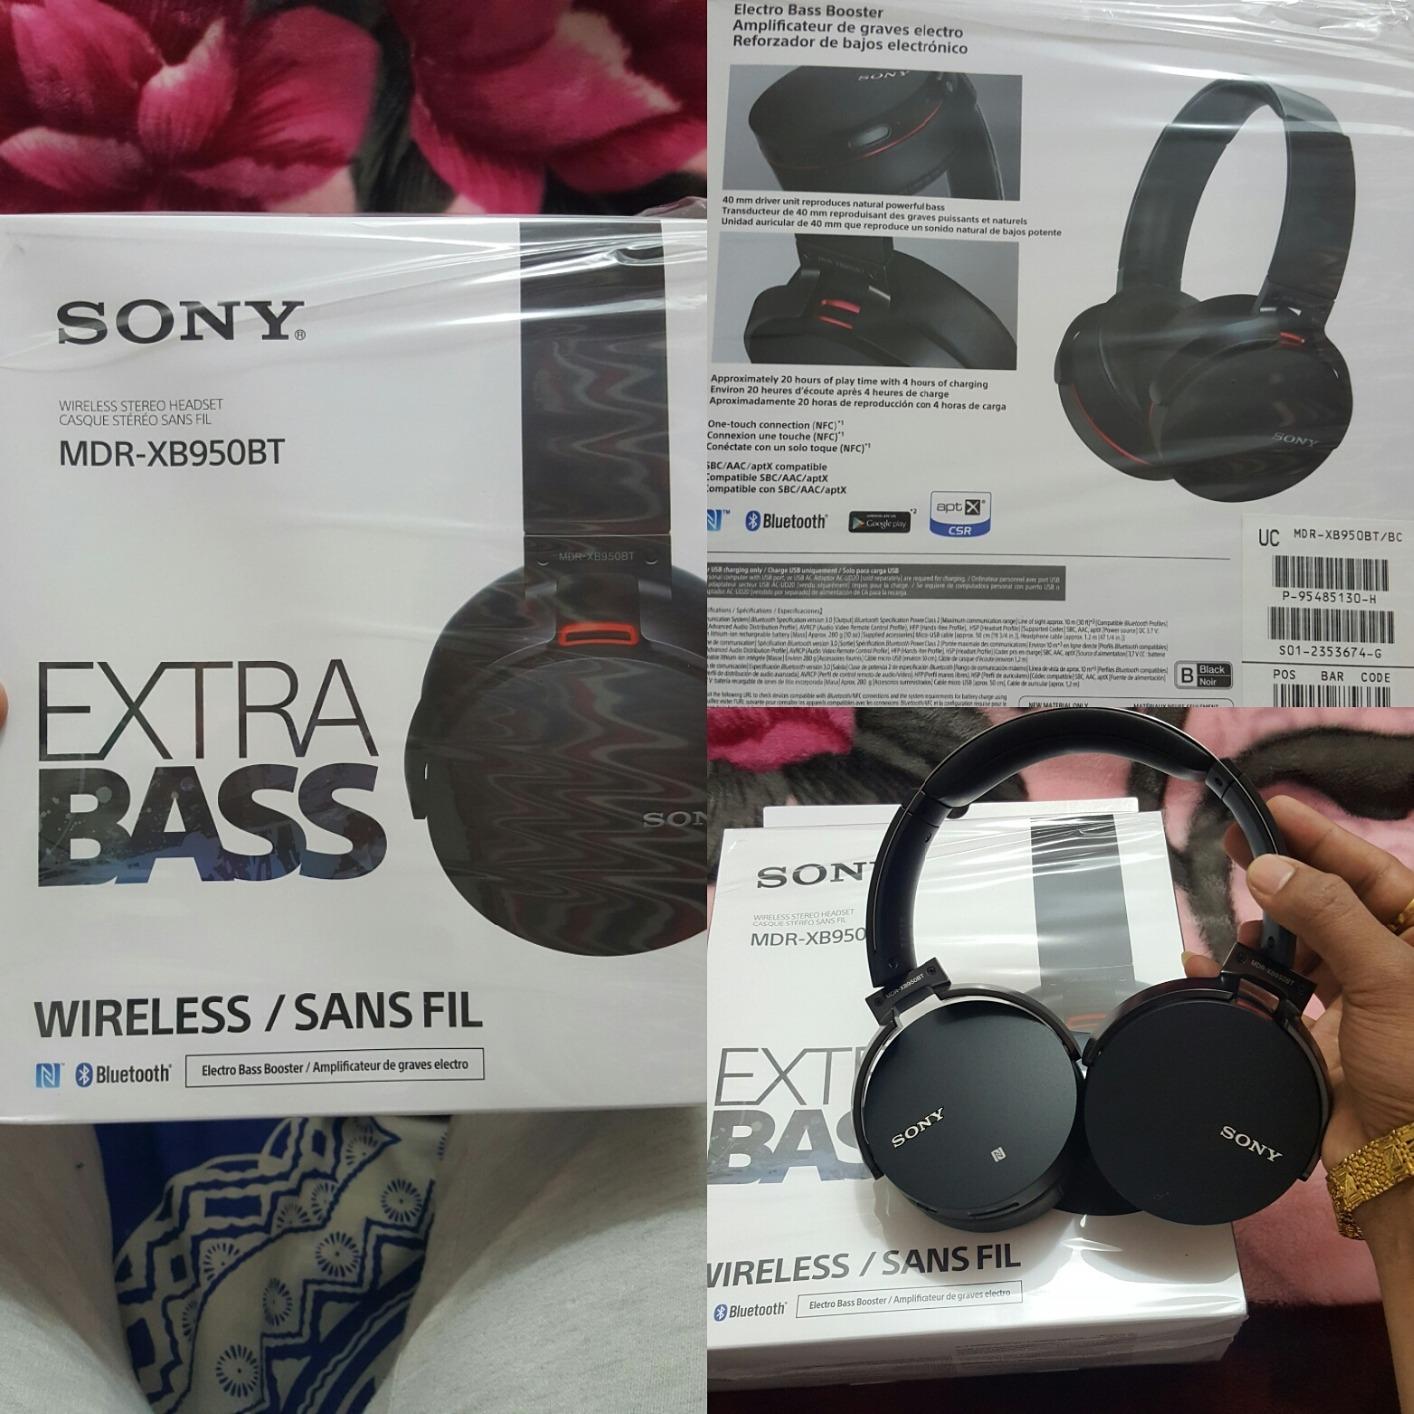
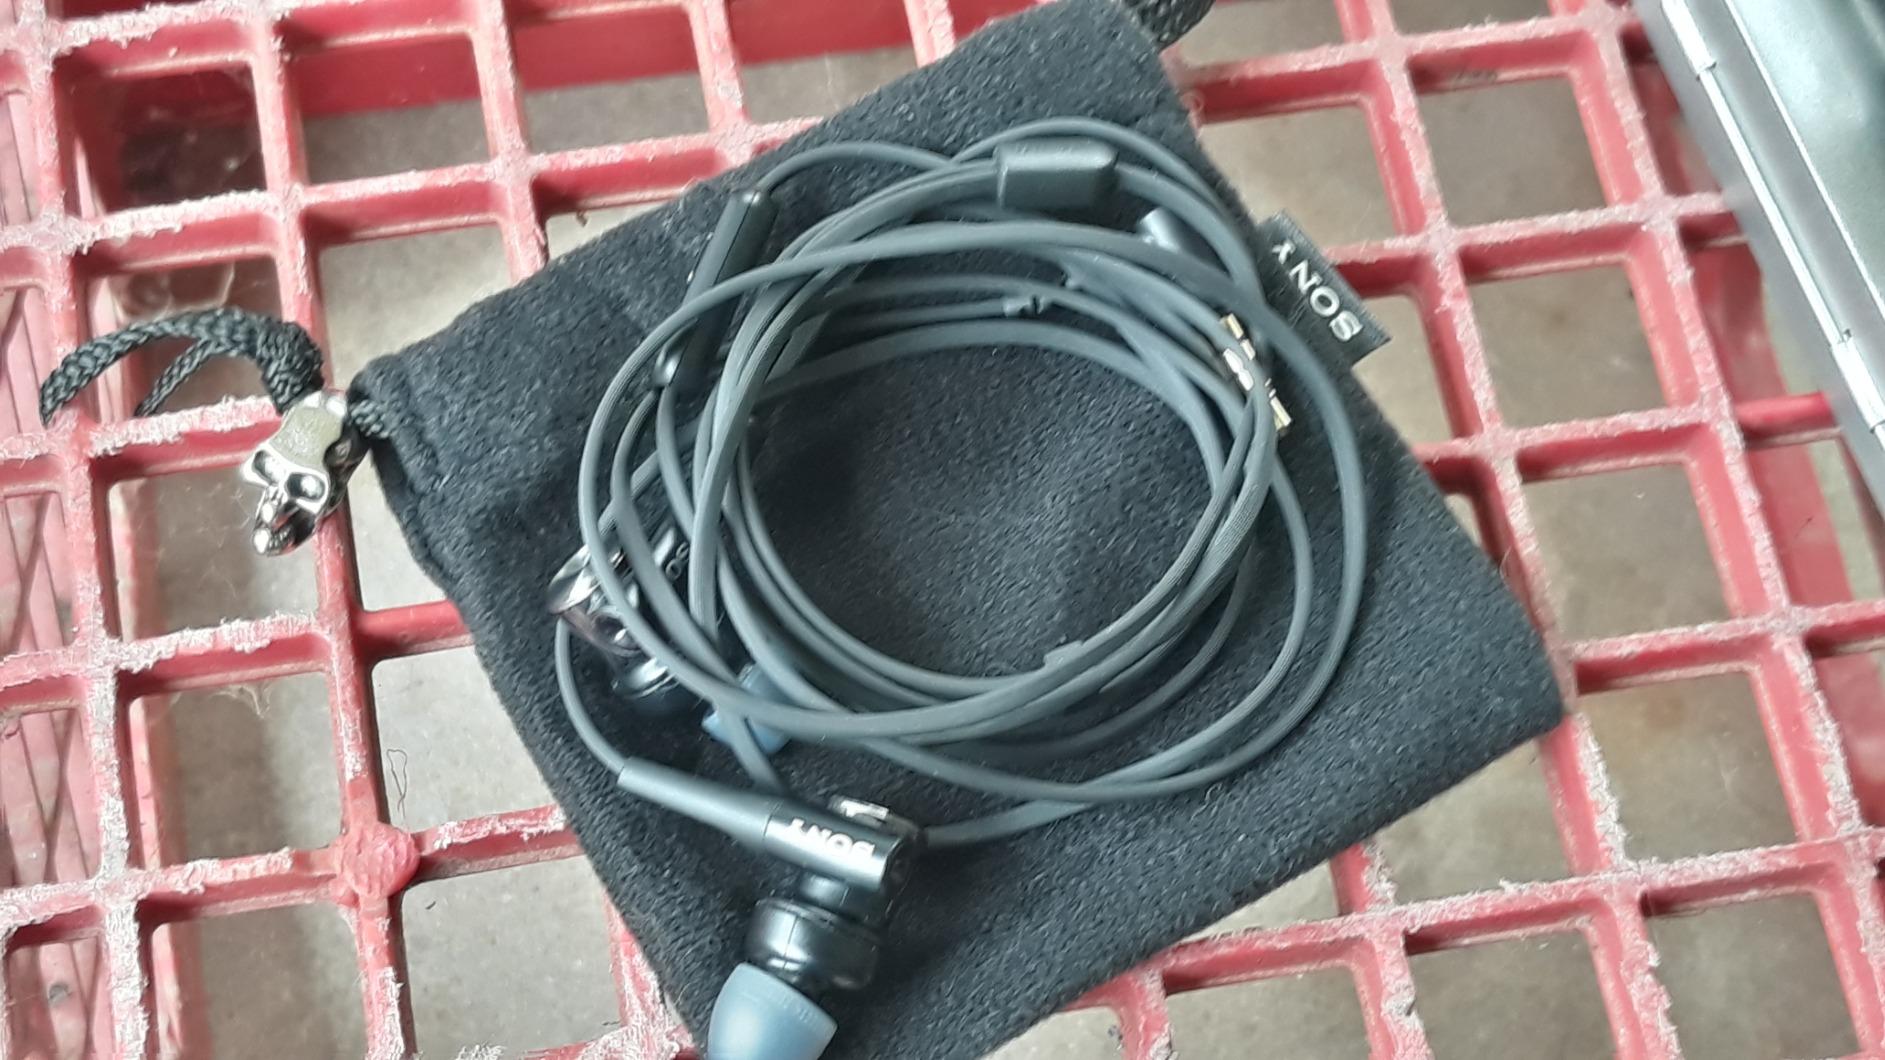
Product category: headphones
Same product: no